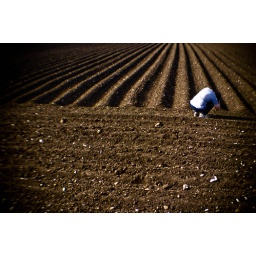
Mike gets down and dirty in a very geometrically pleasing field